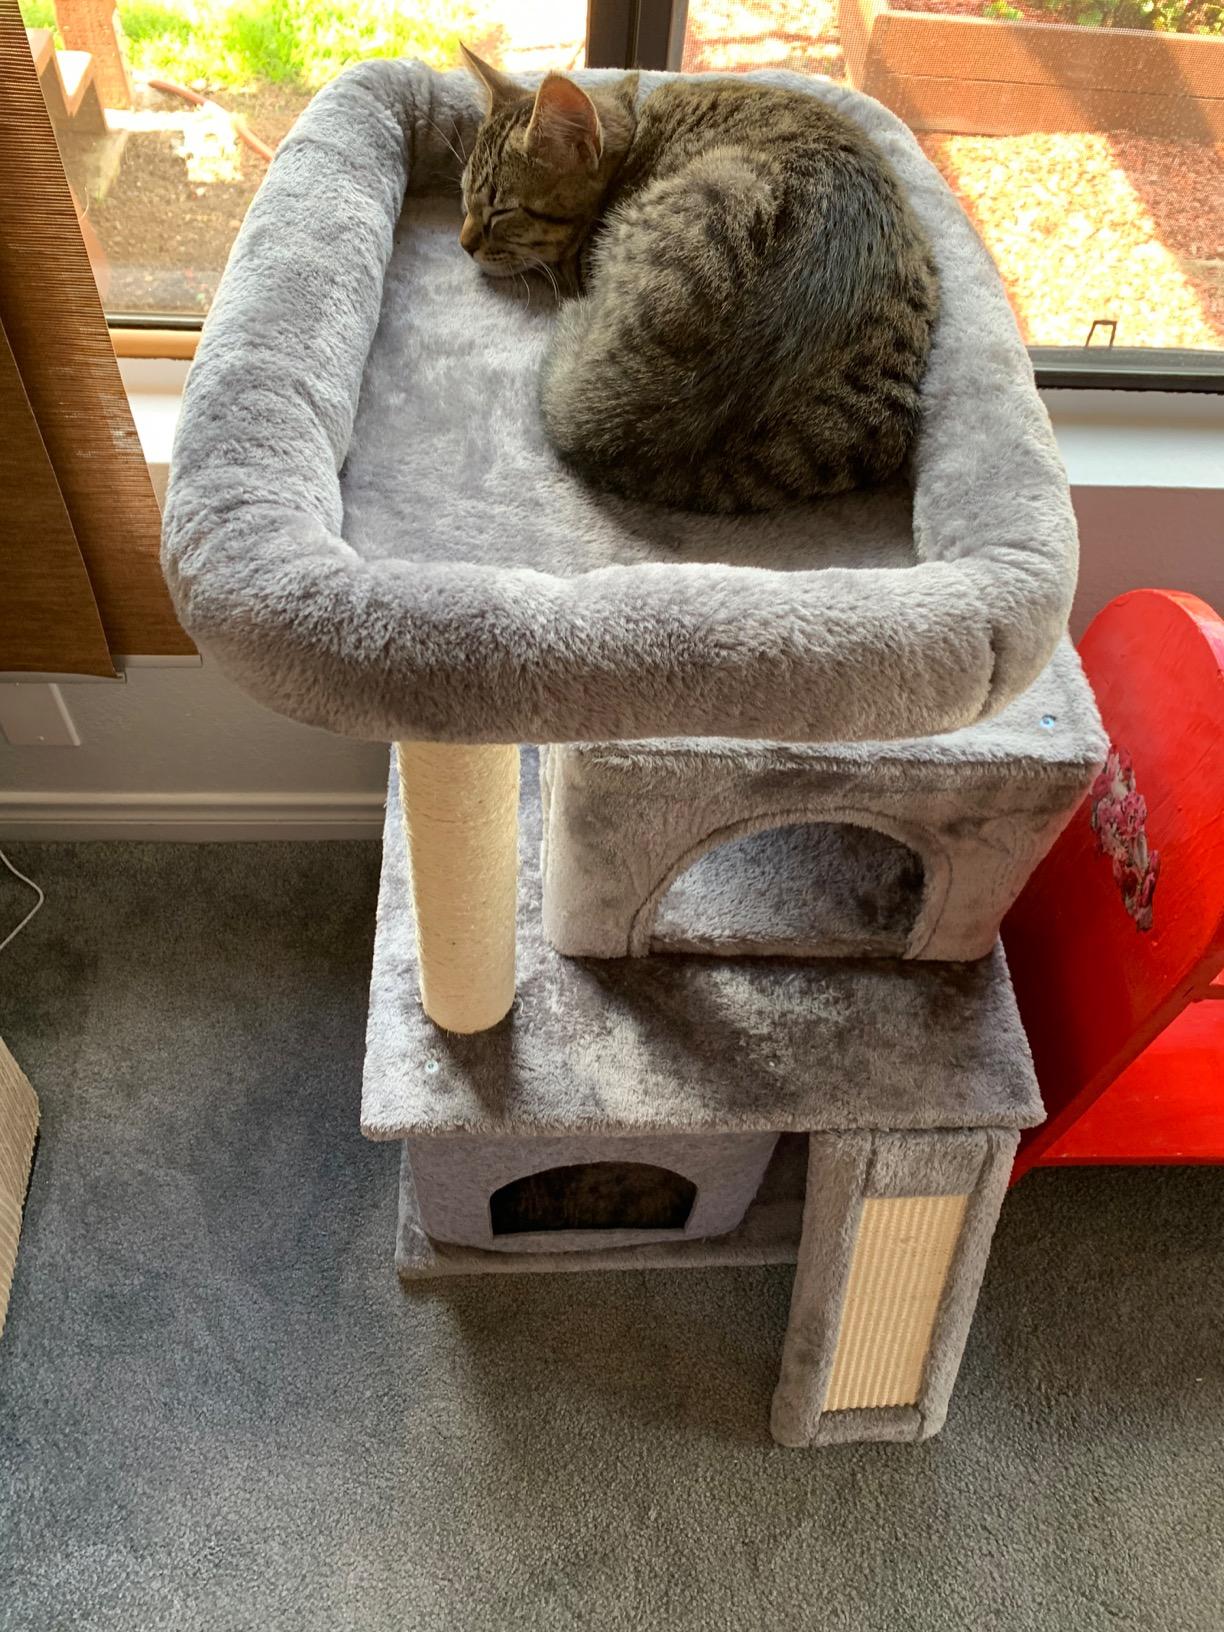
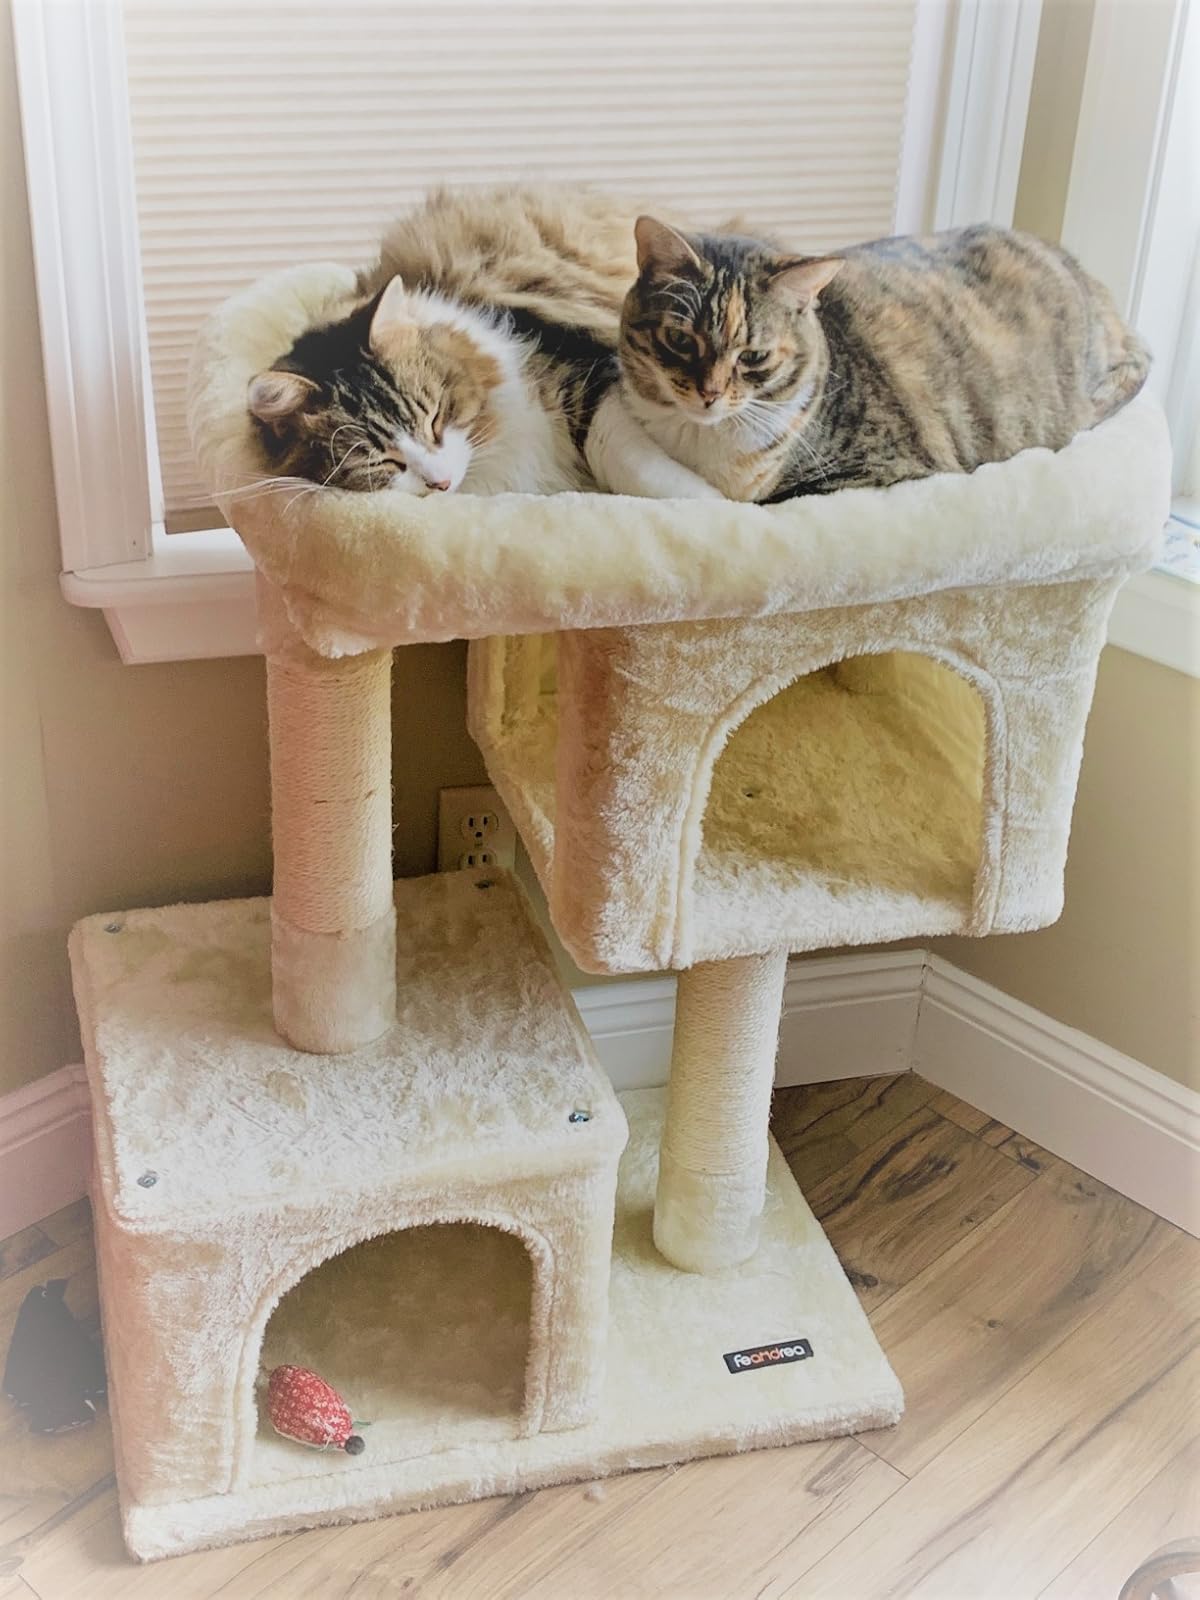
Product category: items_cat tree
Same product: no